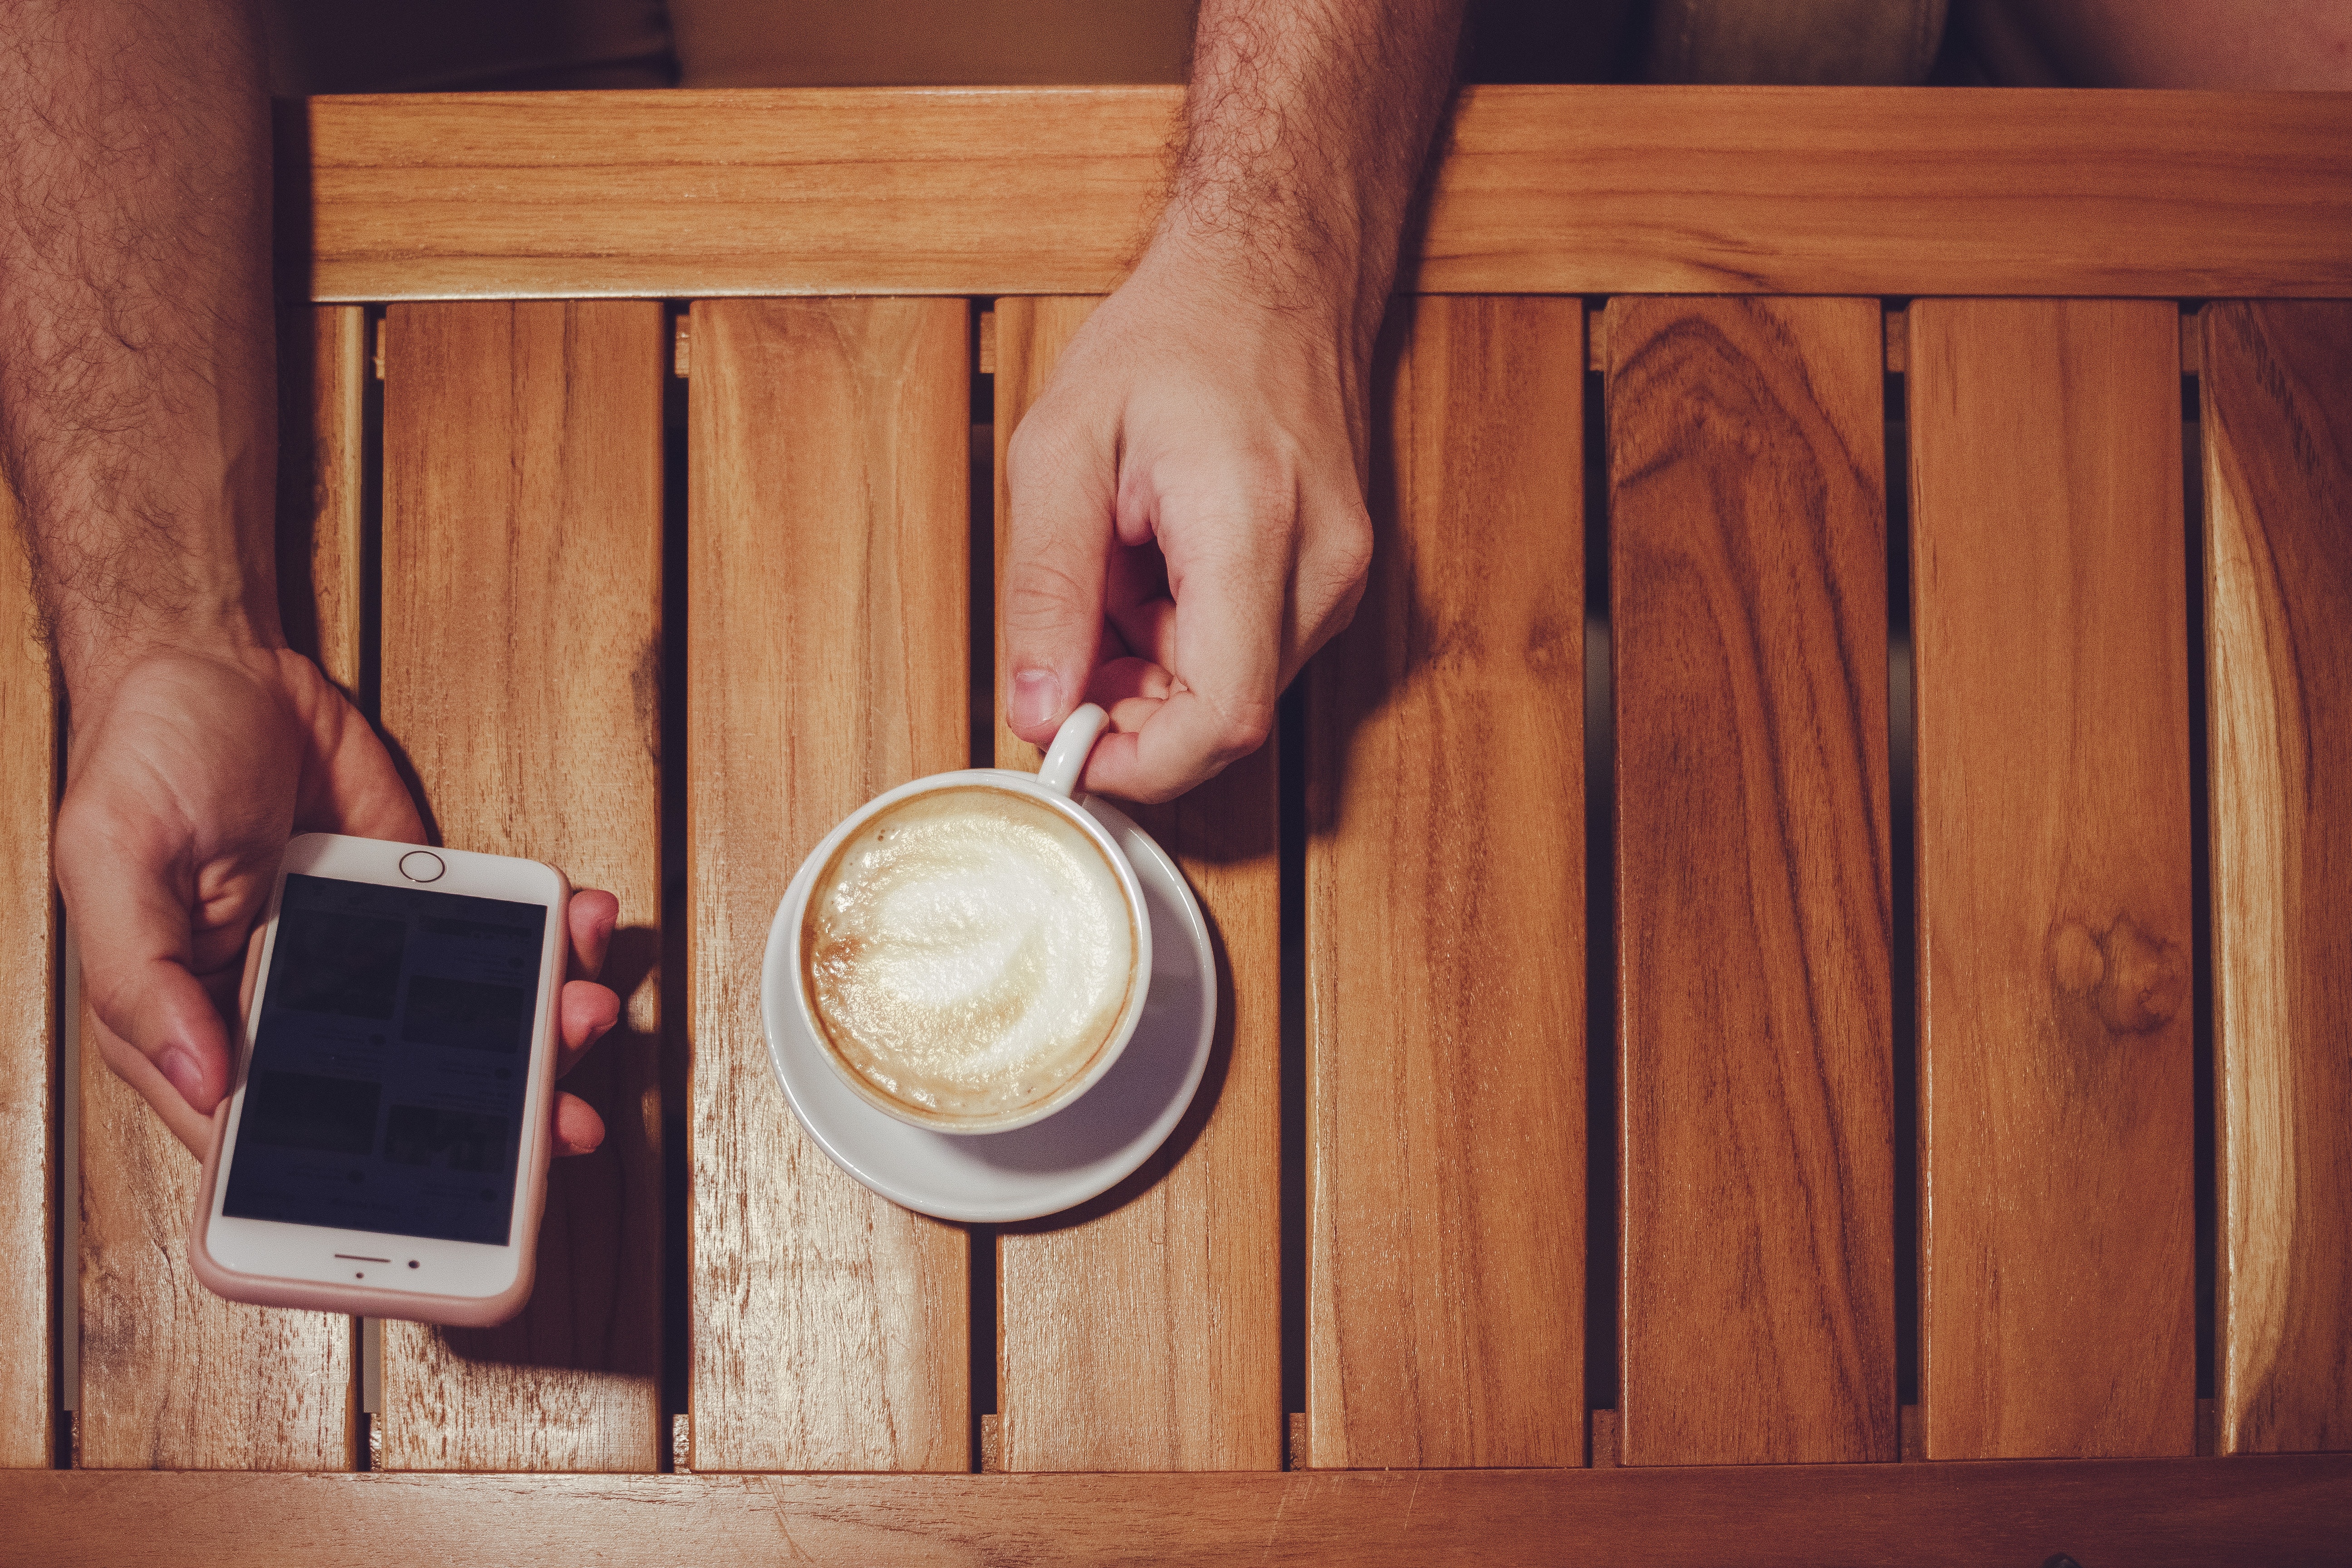
wood, hardwood, hand, wood stain, coffee, table, plywood, cup, drink, food